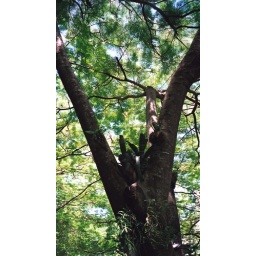
Back near the entrance, the trees are like bare posts holding up a distant canopy.